Ben Gibbard

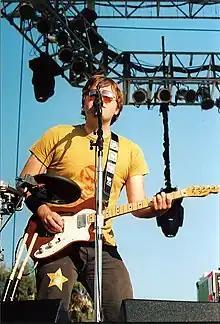
Gibbard performing with Death Cab for Cutie in 2005

Gibbard is an activist for gay rights and wrote an article in "The Daily Beast" explaining why the issue is important to him. He stated that when his lesbian sister got married, it was "the most beautiful thing" he ever saw. In the article, he voiced his support for Washington Referendum 74 and discussed raising money for the issue. He stated, "I would just feel so much pride for my state if we could pass it by a popular vote and show the rest of the country that this is the direction we are going in."